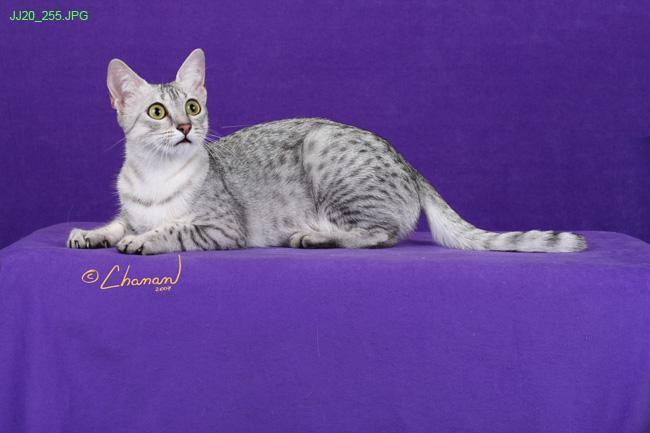
Egyptian Mau